Barclay Manufacturing Company

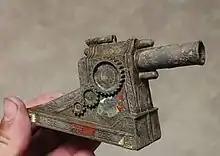

In the 1950s and 1960s, Barclay's diecast metal vehicles continued in popularity. Common sizes were vehicles just over 1 inch long, but others were 3 to 4 inches. A variety of cars were produced like a tiny VW Beetle and some sports and racing cars, often with tiny metal drivers. Some generic trucks appeared as well. One clever compact set was a car carrier with folding ramp and four cars. Another was a tall-nosed GM Motorama-style pickup carrying nine wooden 'beer' barrels. This same truck also appeared in a white 'milk and ice cream' version.